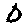
Label: 0